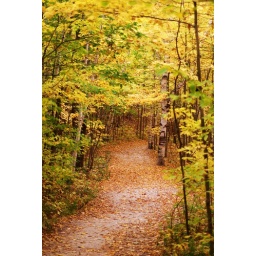
This picture makes me think &amp;quot;Two roads diverged in a yellow wood...&amp;quot; Taken near Pyramid Point, Port Oneida, Michigan.